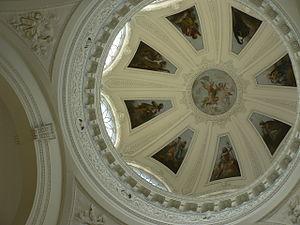
Vue de la coupole de l'église de l'ancien couvent de la Visitation à Amiens, 61 rue Saint-Fuscien.
Les archives départementales de la Somme sont un service du conseil départemental de la Somme, situé à Amiens, au 61 de la rue Saint-Fuscien.
Le couvent de la Visitation d'Amiens est un monastère de religieuses visitandines situé, sur le territoire de la commune d'Amiens, dans le département de la Somme, rue Saint-Fuscien, à proximité du centre ville.